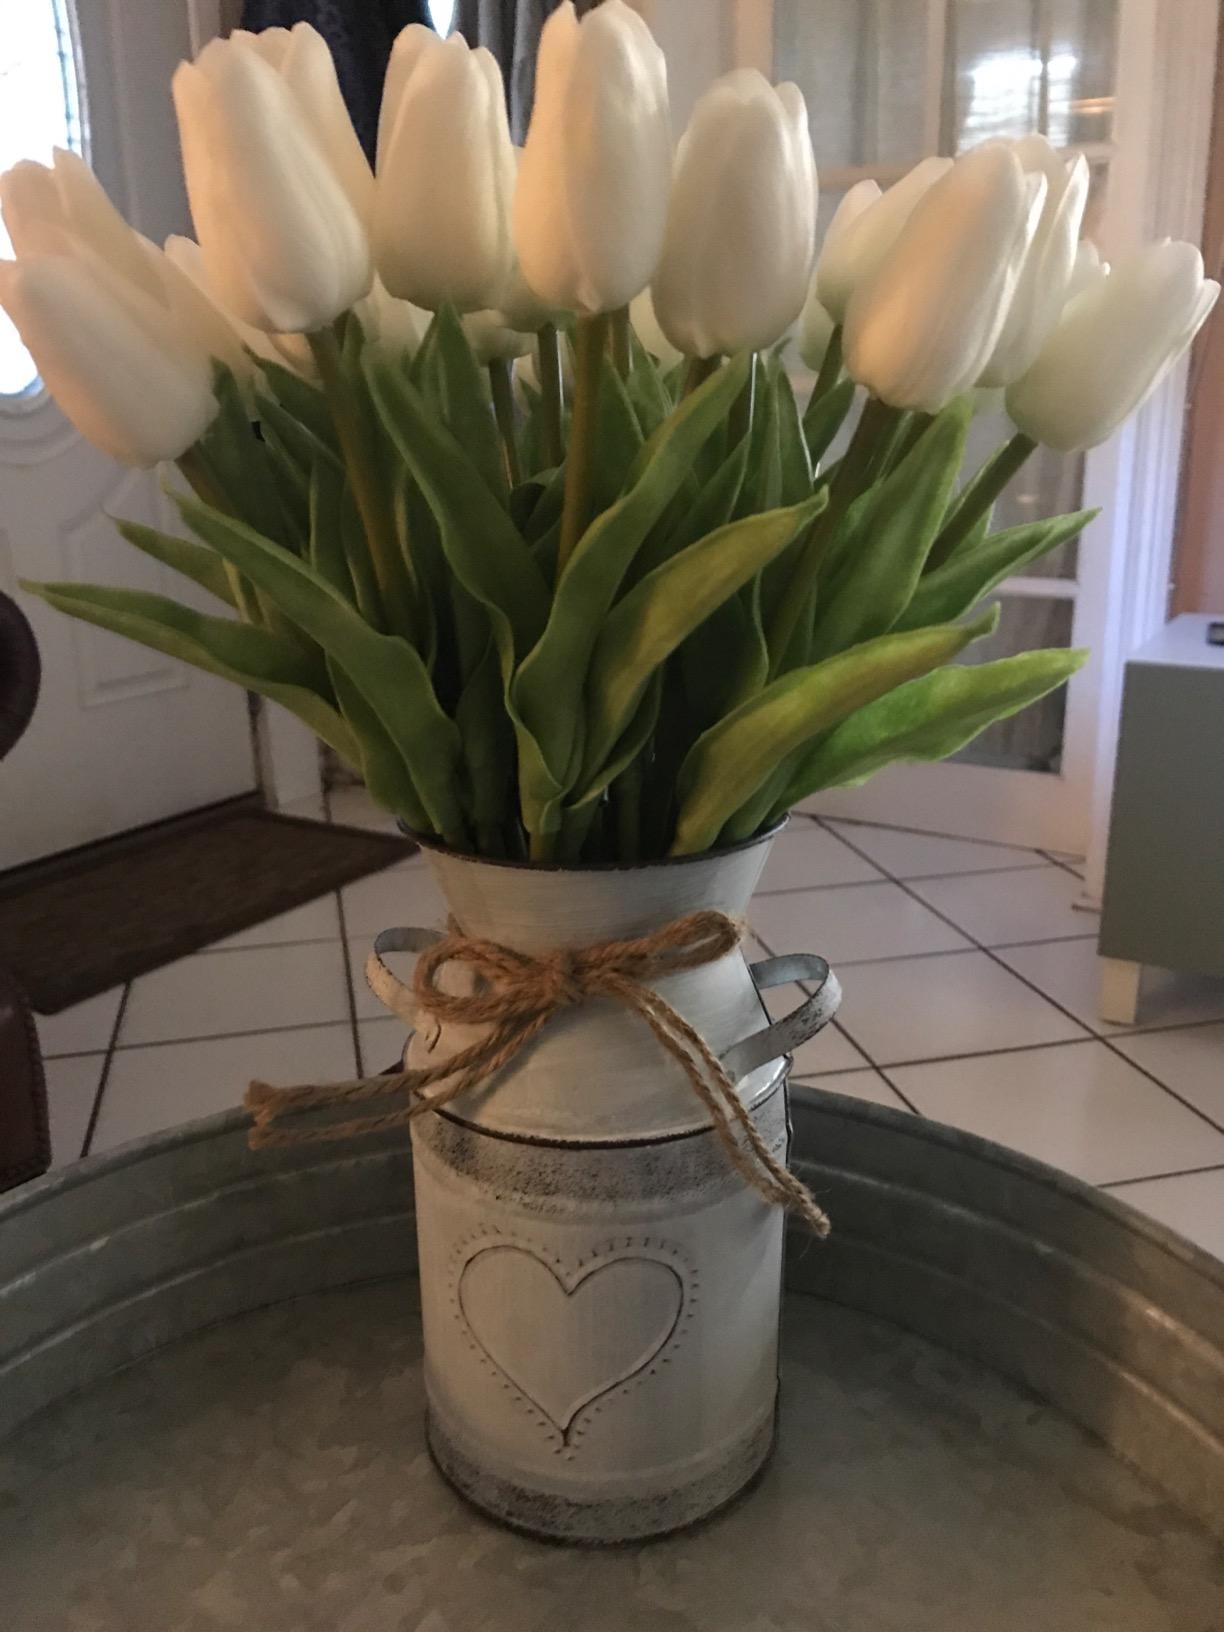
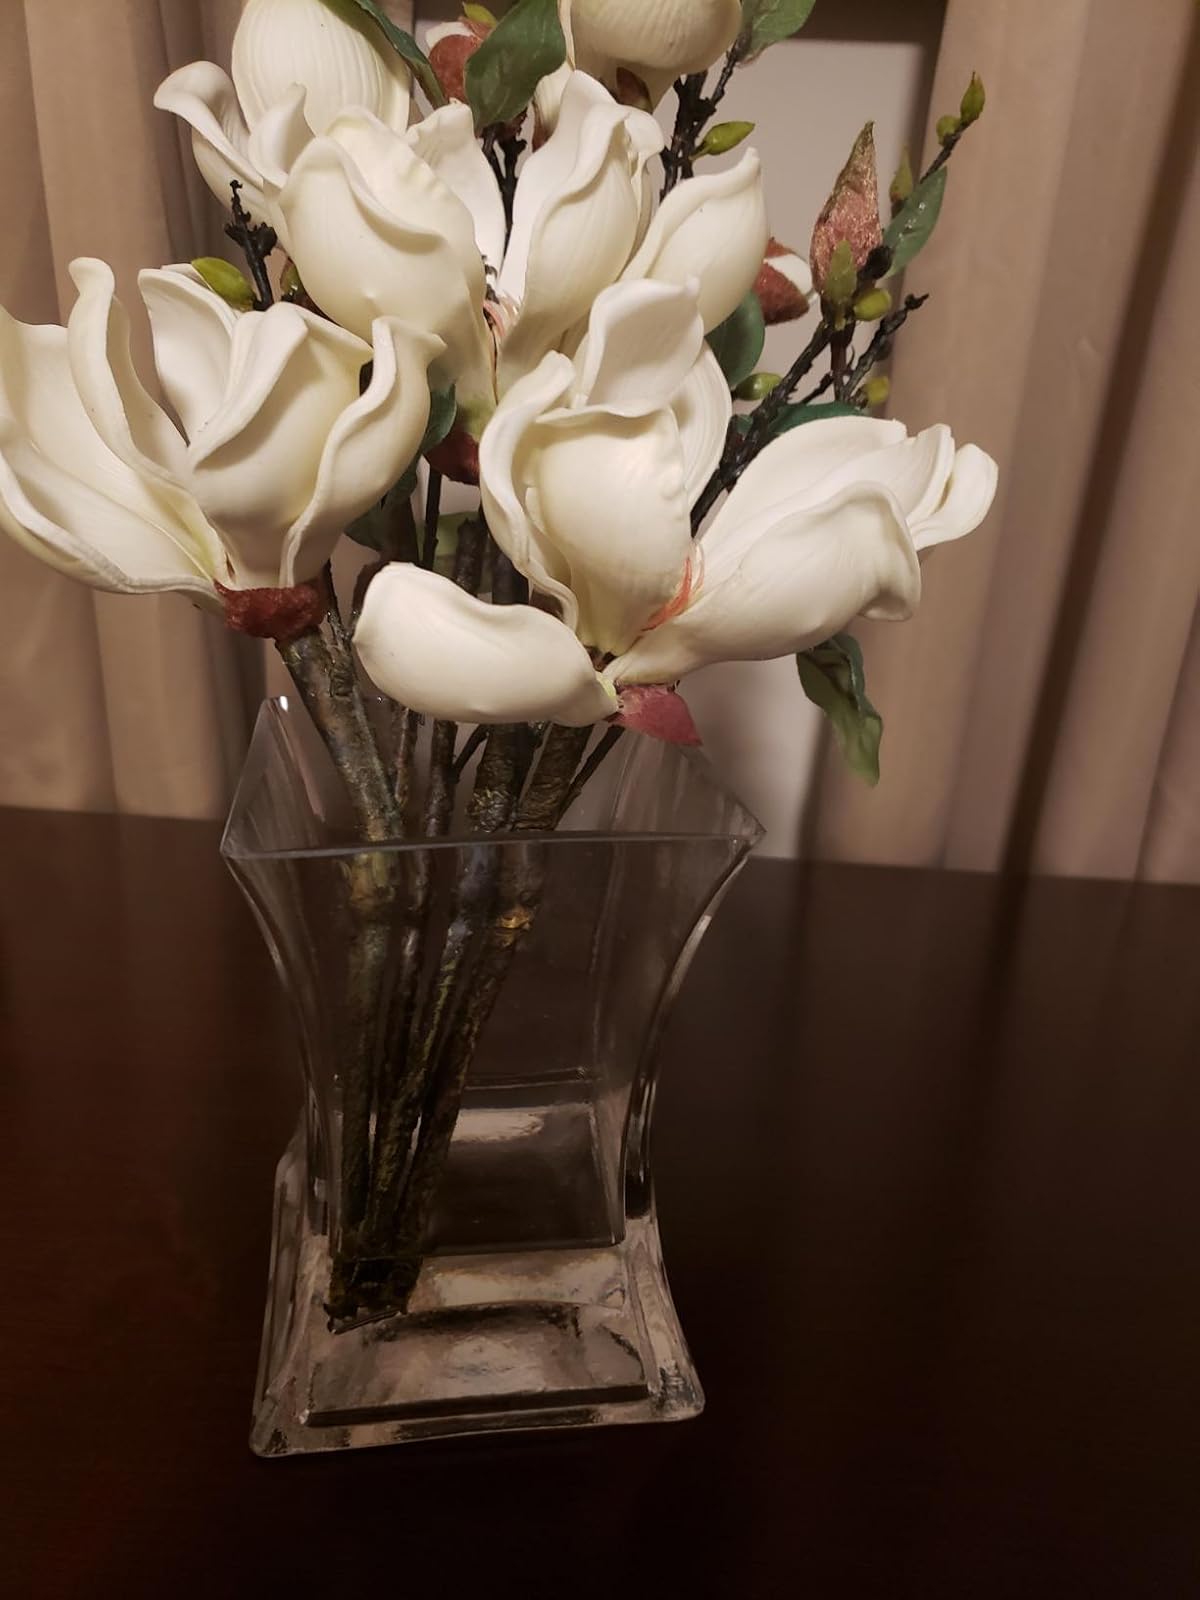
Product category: vase
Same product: no